Lucanus of Sabiona

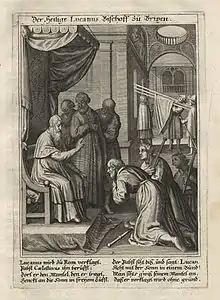
Lucanus kneeling before Pope Celestine I to receive his blessing. In the background his cloak hangs up to dry from a sunbeam (copper engraving, 1714)

Saint Lucanus of Sabiona or Lucanus of Säben ( or "Lugano"; ; fl. 5th century; died 20 July), is a Roman Catholic saint of the fifth century, associated with the Dolomites and the Tyrol.